Grist Mill Bridge (Lebanon, Maine)

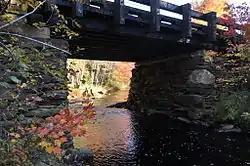

The Grist Mill Bridge is a historic bridge in Lebanon, Maine, carrying Little River Road across the Little River. Although the bridge has a 20th-century wooden deck on rubblestone abutments and pier, it is functionally similar to the bridge's original deck, which was also a wooden structure that may have existed as early as 1774. The bridge was listed on the National Register of Historic Places as a rare example of a bridge in the state with some essential 18th-century elements intact.